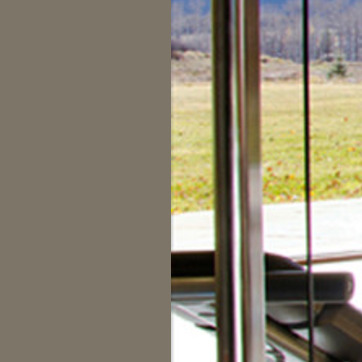
Material: glass